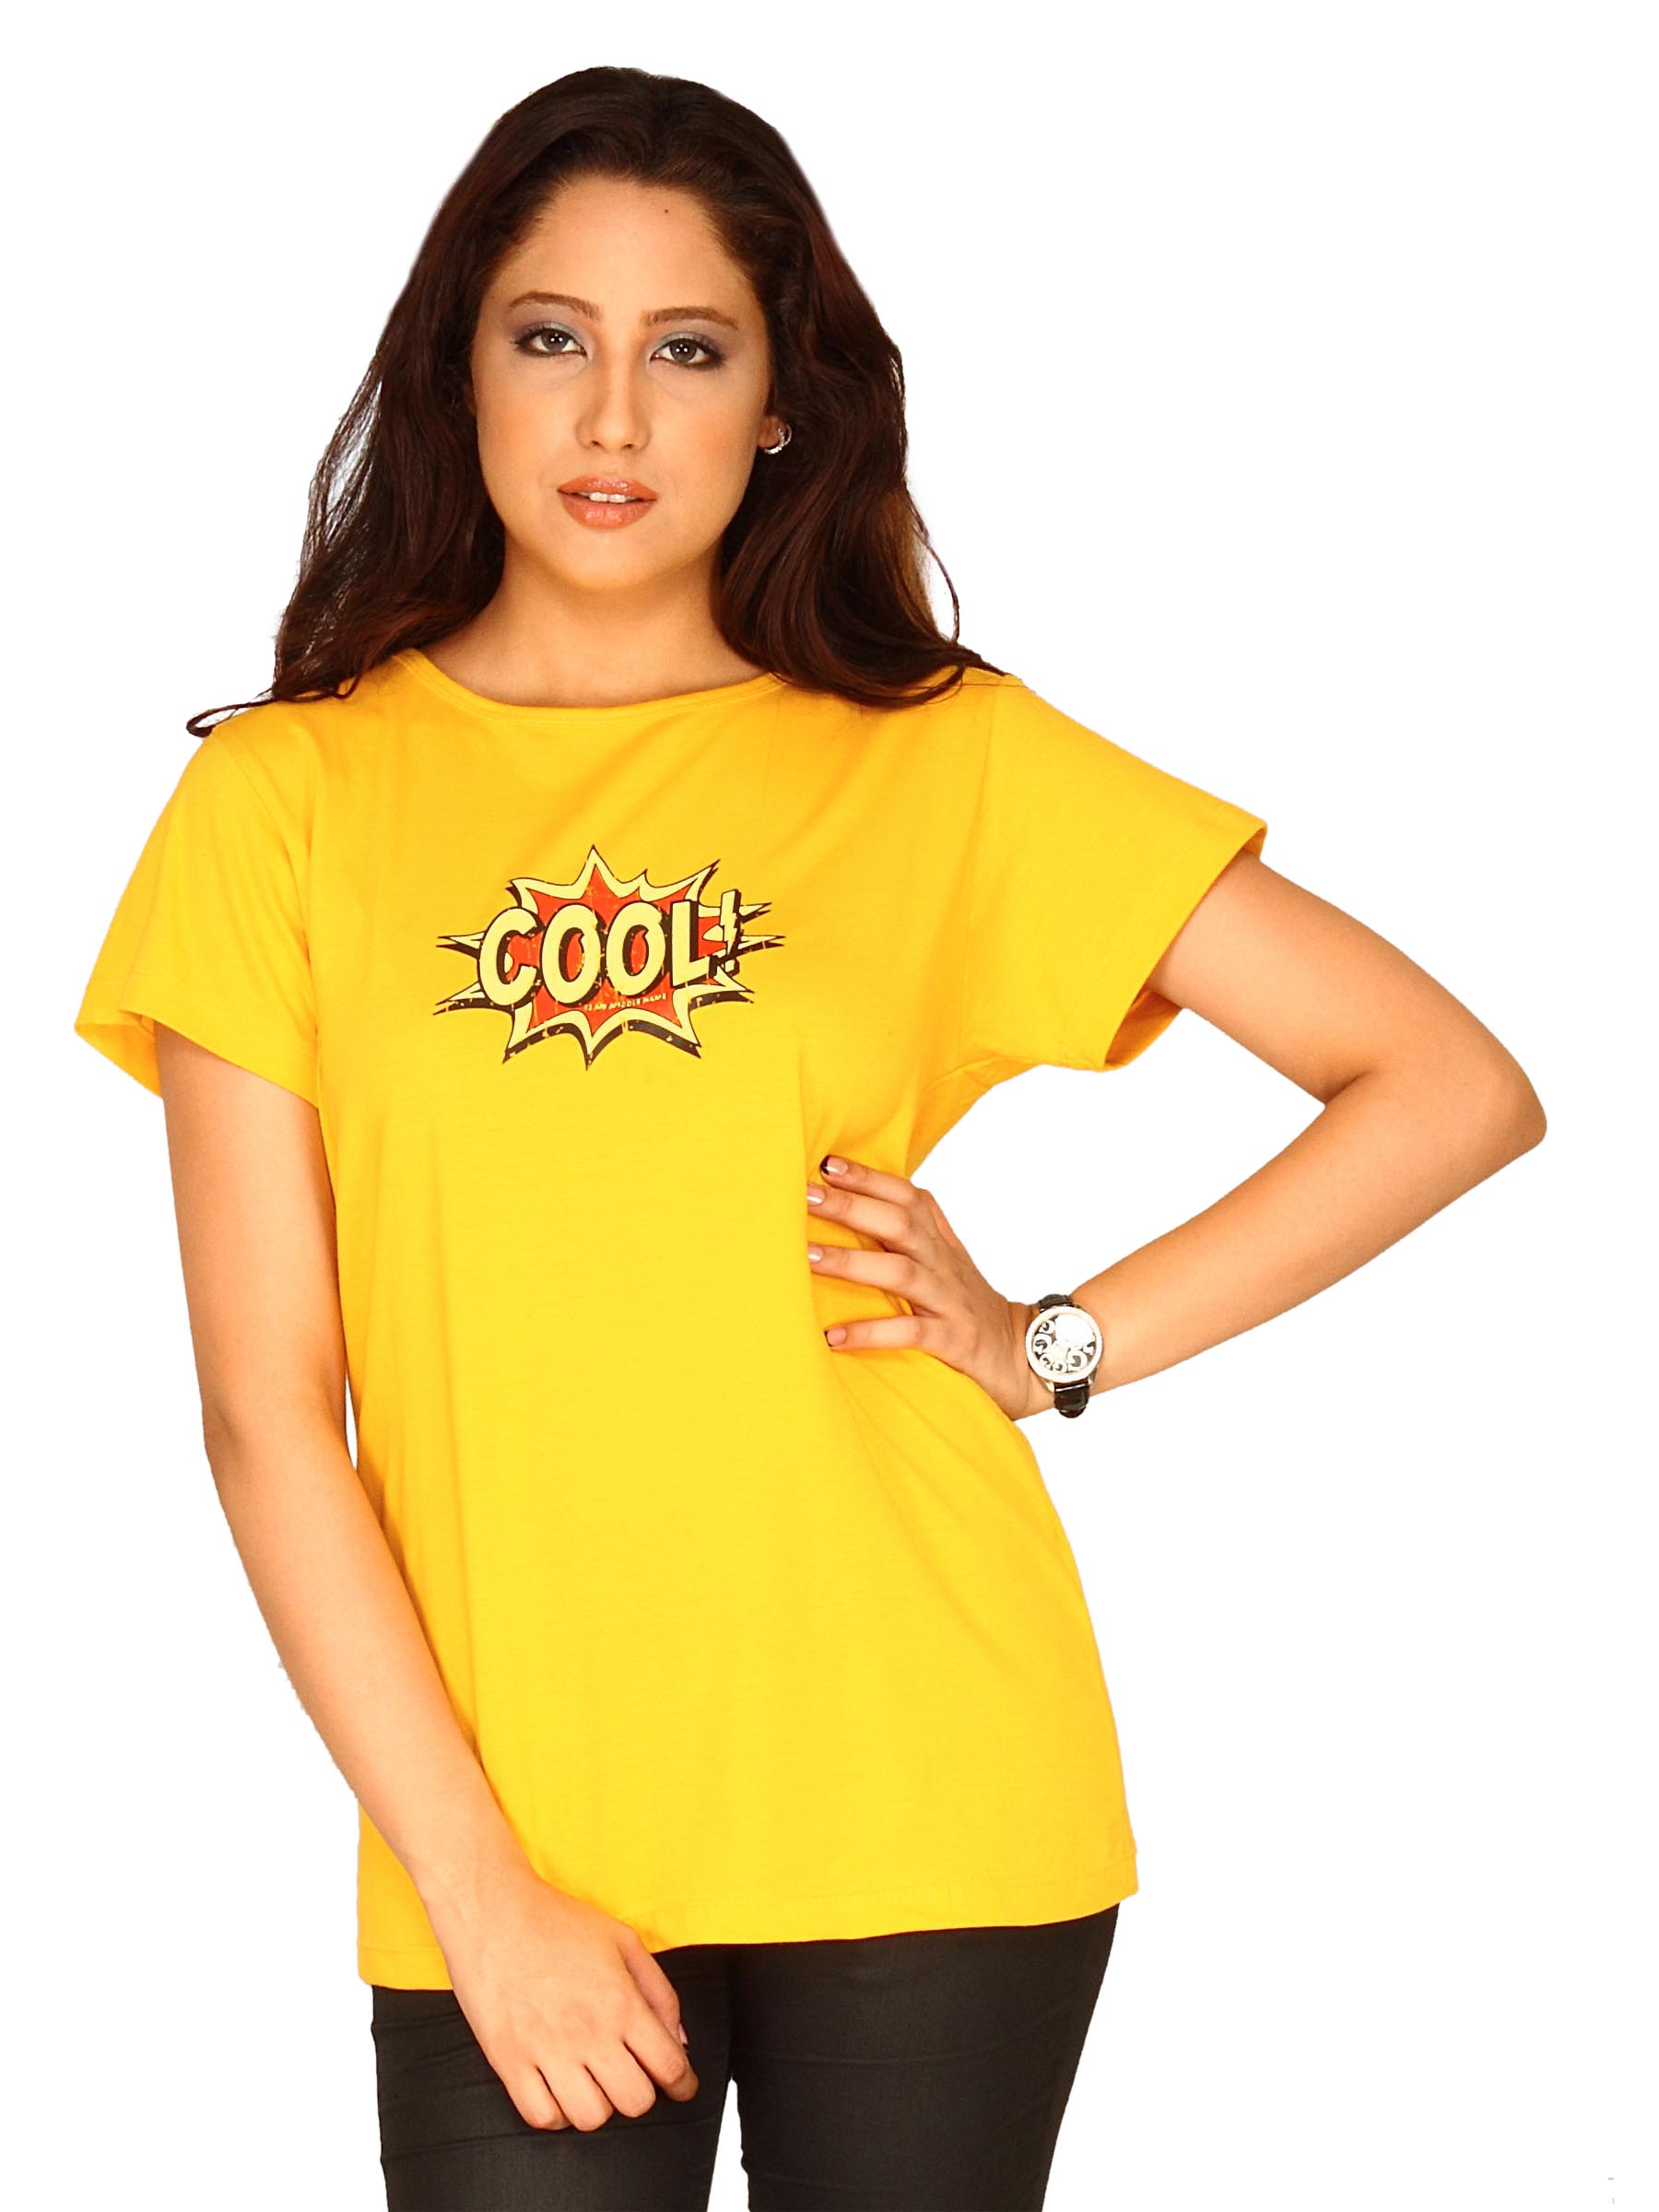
Tantra Women's Cool Yellow Long T-shirt
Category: Apparel / Topwear / Tshirts
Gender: Women
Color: Yellow
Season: Summer 2011
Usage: Casual